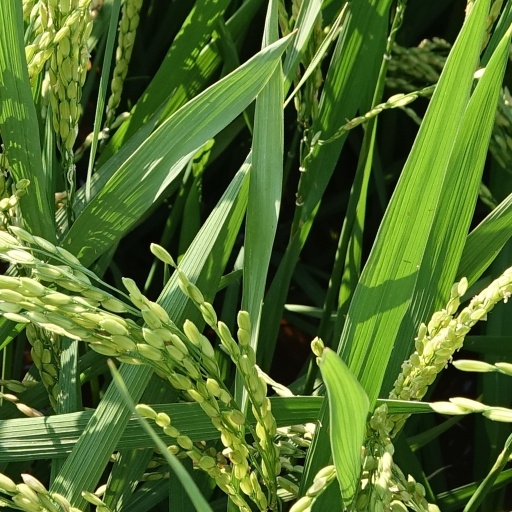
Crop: rice